2021 ACC Championship Game

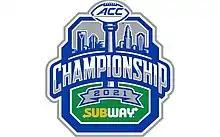

The 2021 ACC Championship Game was a college football game played on December 4, 2021, at Bank of America Stadium in Charlotte, North Carolina. It was the 17th edition of the ACC Championship Game and determined the champion of the Atlantic Coast Conference for the 2021 season. The game began at 8:15 p.m. EST and aired on ABC. The game featured the Wake Forest Demon Deacons, the Atlantic Division champions, and the Pittsburgh Panthers, the Coastal Division champions. Sponsored by restaurant chain Subway, the game was known as the Subway ACC Championship Game.